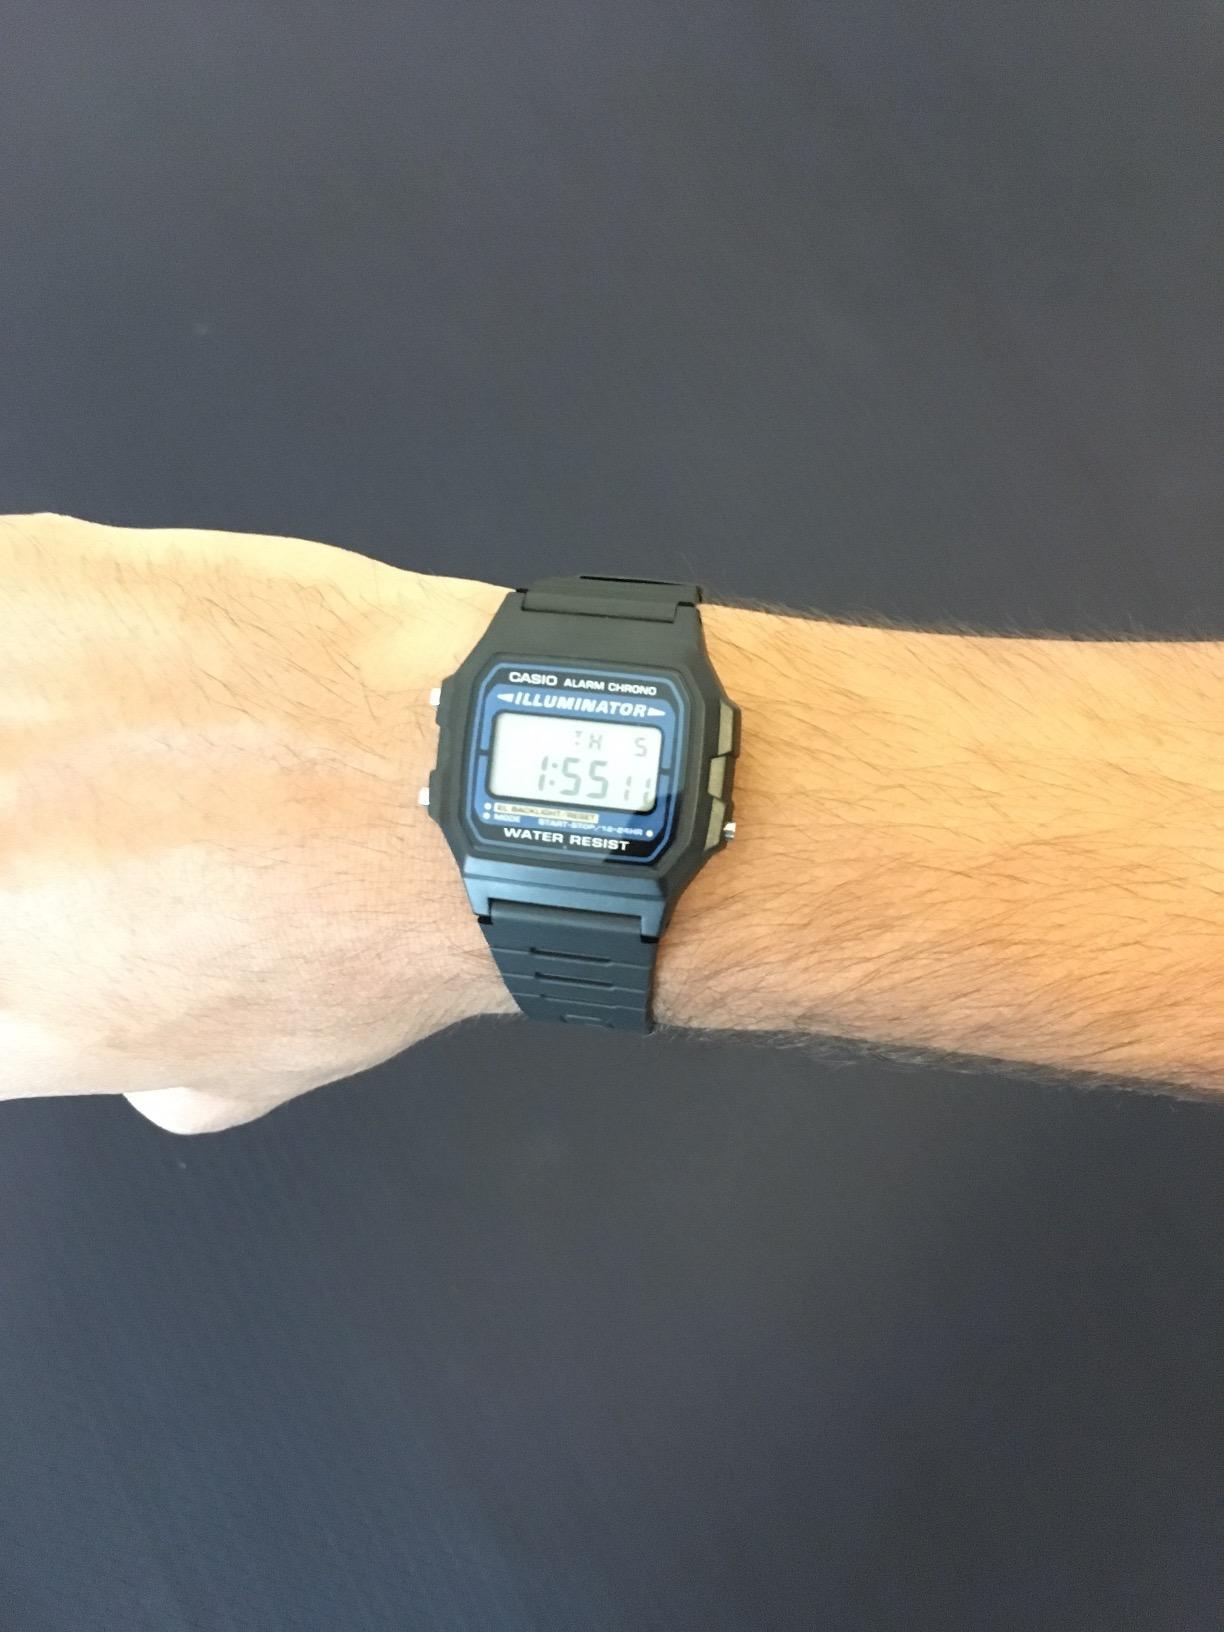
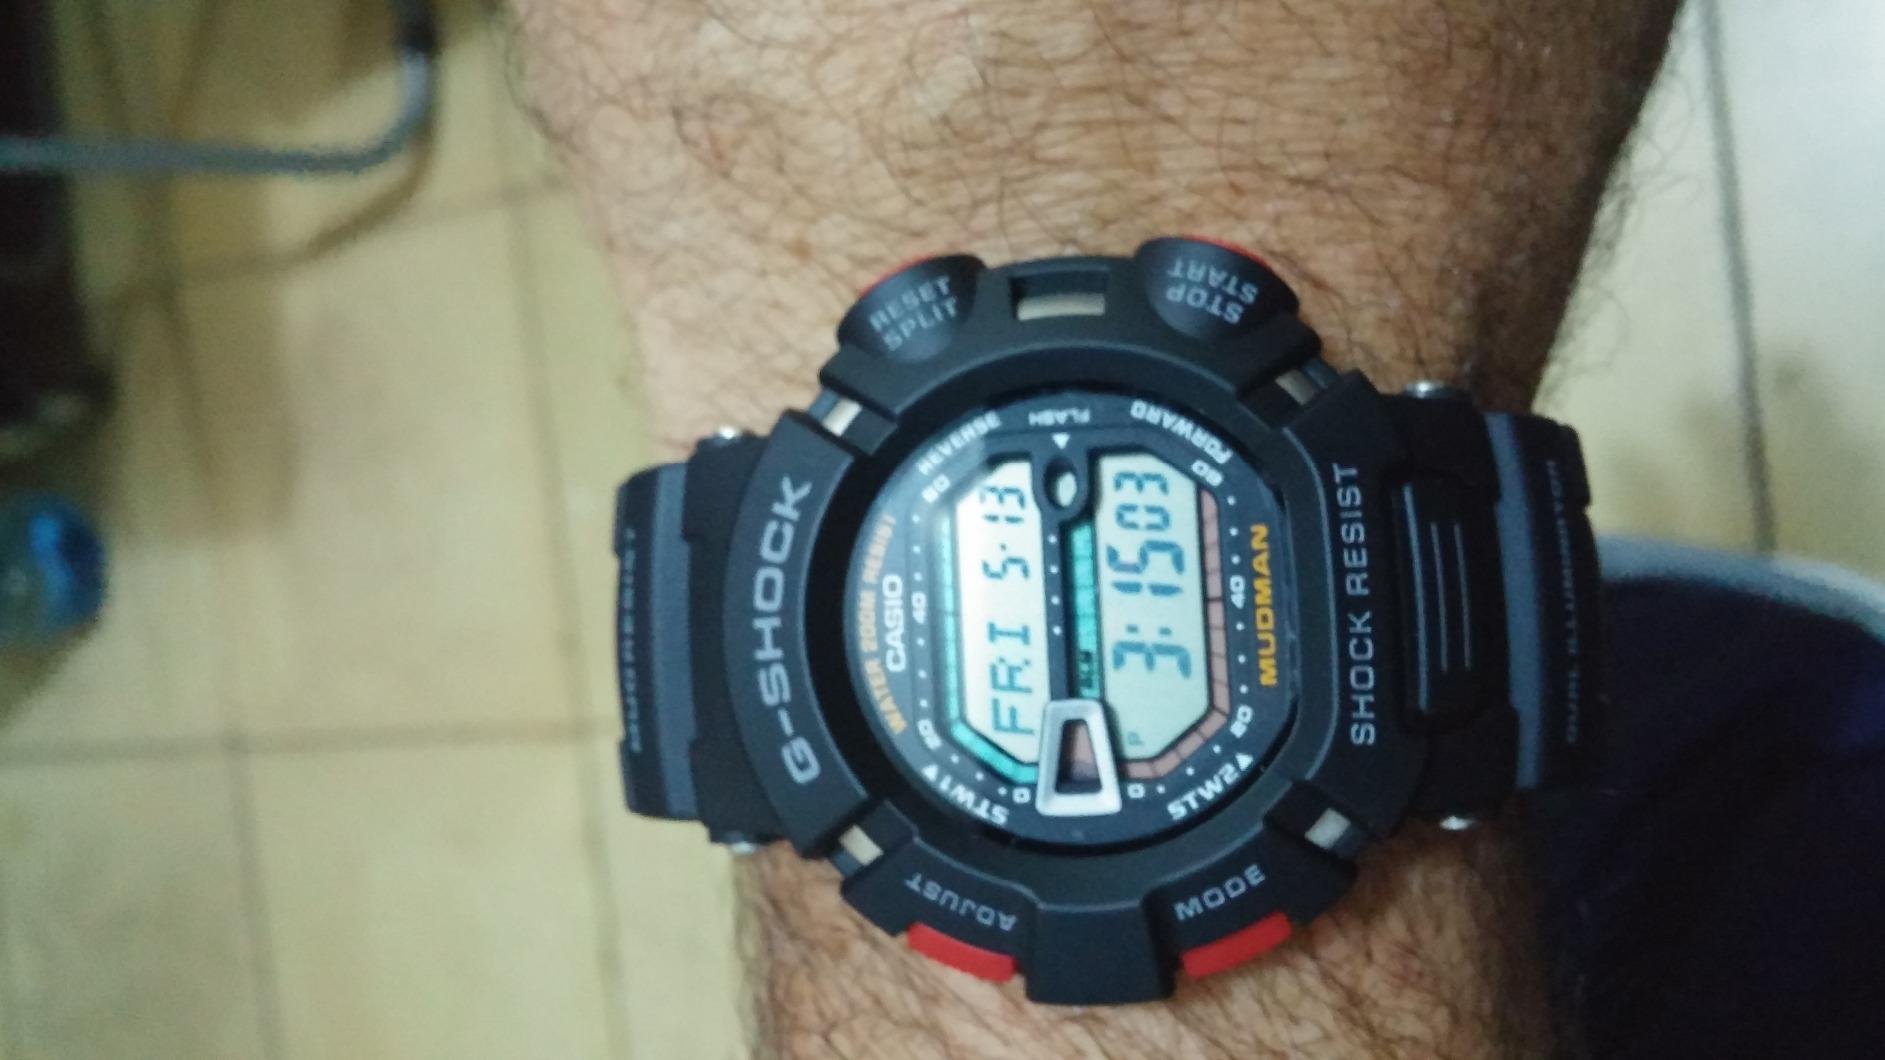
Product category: accessories_watch
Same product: no